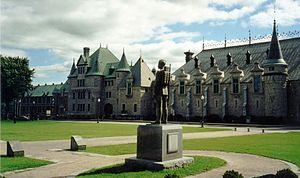
Le Manège militaire de Québec est un bâtiment multifonctions de la ville de Québec, situé au 805 de l'avenue Wilfrid-Laurier est, entre la Grande Allée et les plaines d'Abraham. Il porte le nom de manège militaire Voltigeurs de Québec en l'honneur du plus vieux Régiment canadien français, les Voltigeurs de Québec, qui l'occupe depuis sa construction en 1885.